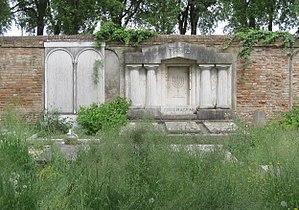
L'histoire de Ferrare est moins ancienne que celle des autres grandes cités italiennes, le nom de la ville apparaissant au VIIIᵉ siècle. La ville prend son essor au Moyen Âge. Dirigée par la maison d'Este, Ferrare devient à la Renaissance un des plus importants centres artistiques d'Italie et connaît une grande expansion urbanistique. Dominée ensuite par le Saint-Siège, la ville perd son influence et rejoint l'Italie unifiée en 1860.